Lezoux Plate

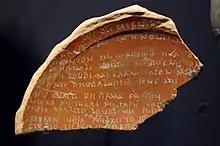
Lezoux Plate (musée de la Céramique de Lezoux).

The Lezoux plate is a ceramic plate discovered in 1970 at Lezoux (Puy-de-Dôme), which contains one of the longer texts in the Gaulish language (in a Gallo-Latin cursive script) which has yet been found. Since it is fragmentary, only parts of the text can be read, and only a fragment of that can be reliably translated. From those bits, it seems to be a list of aphorisms directed toward a young man.